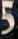
Number: 5